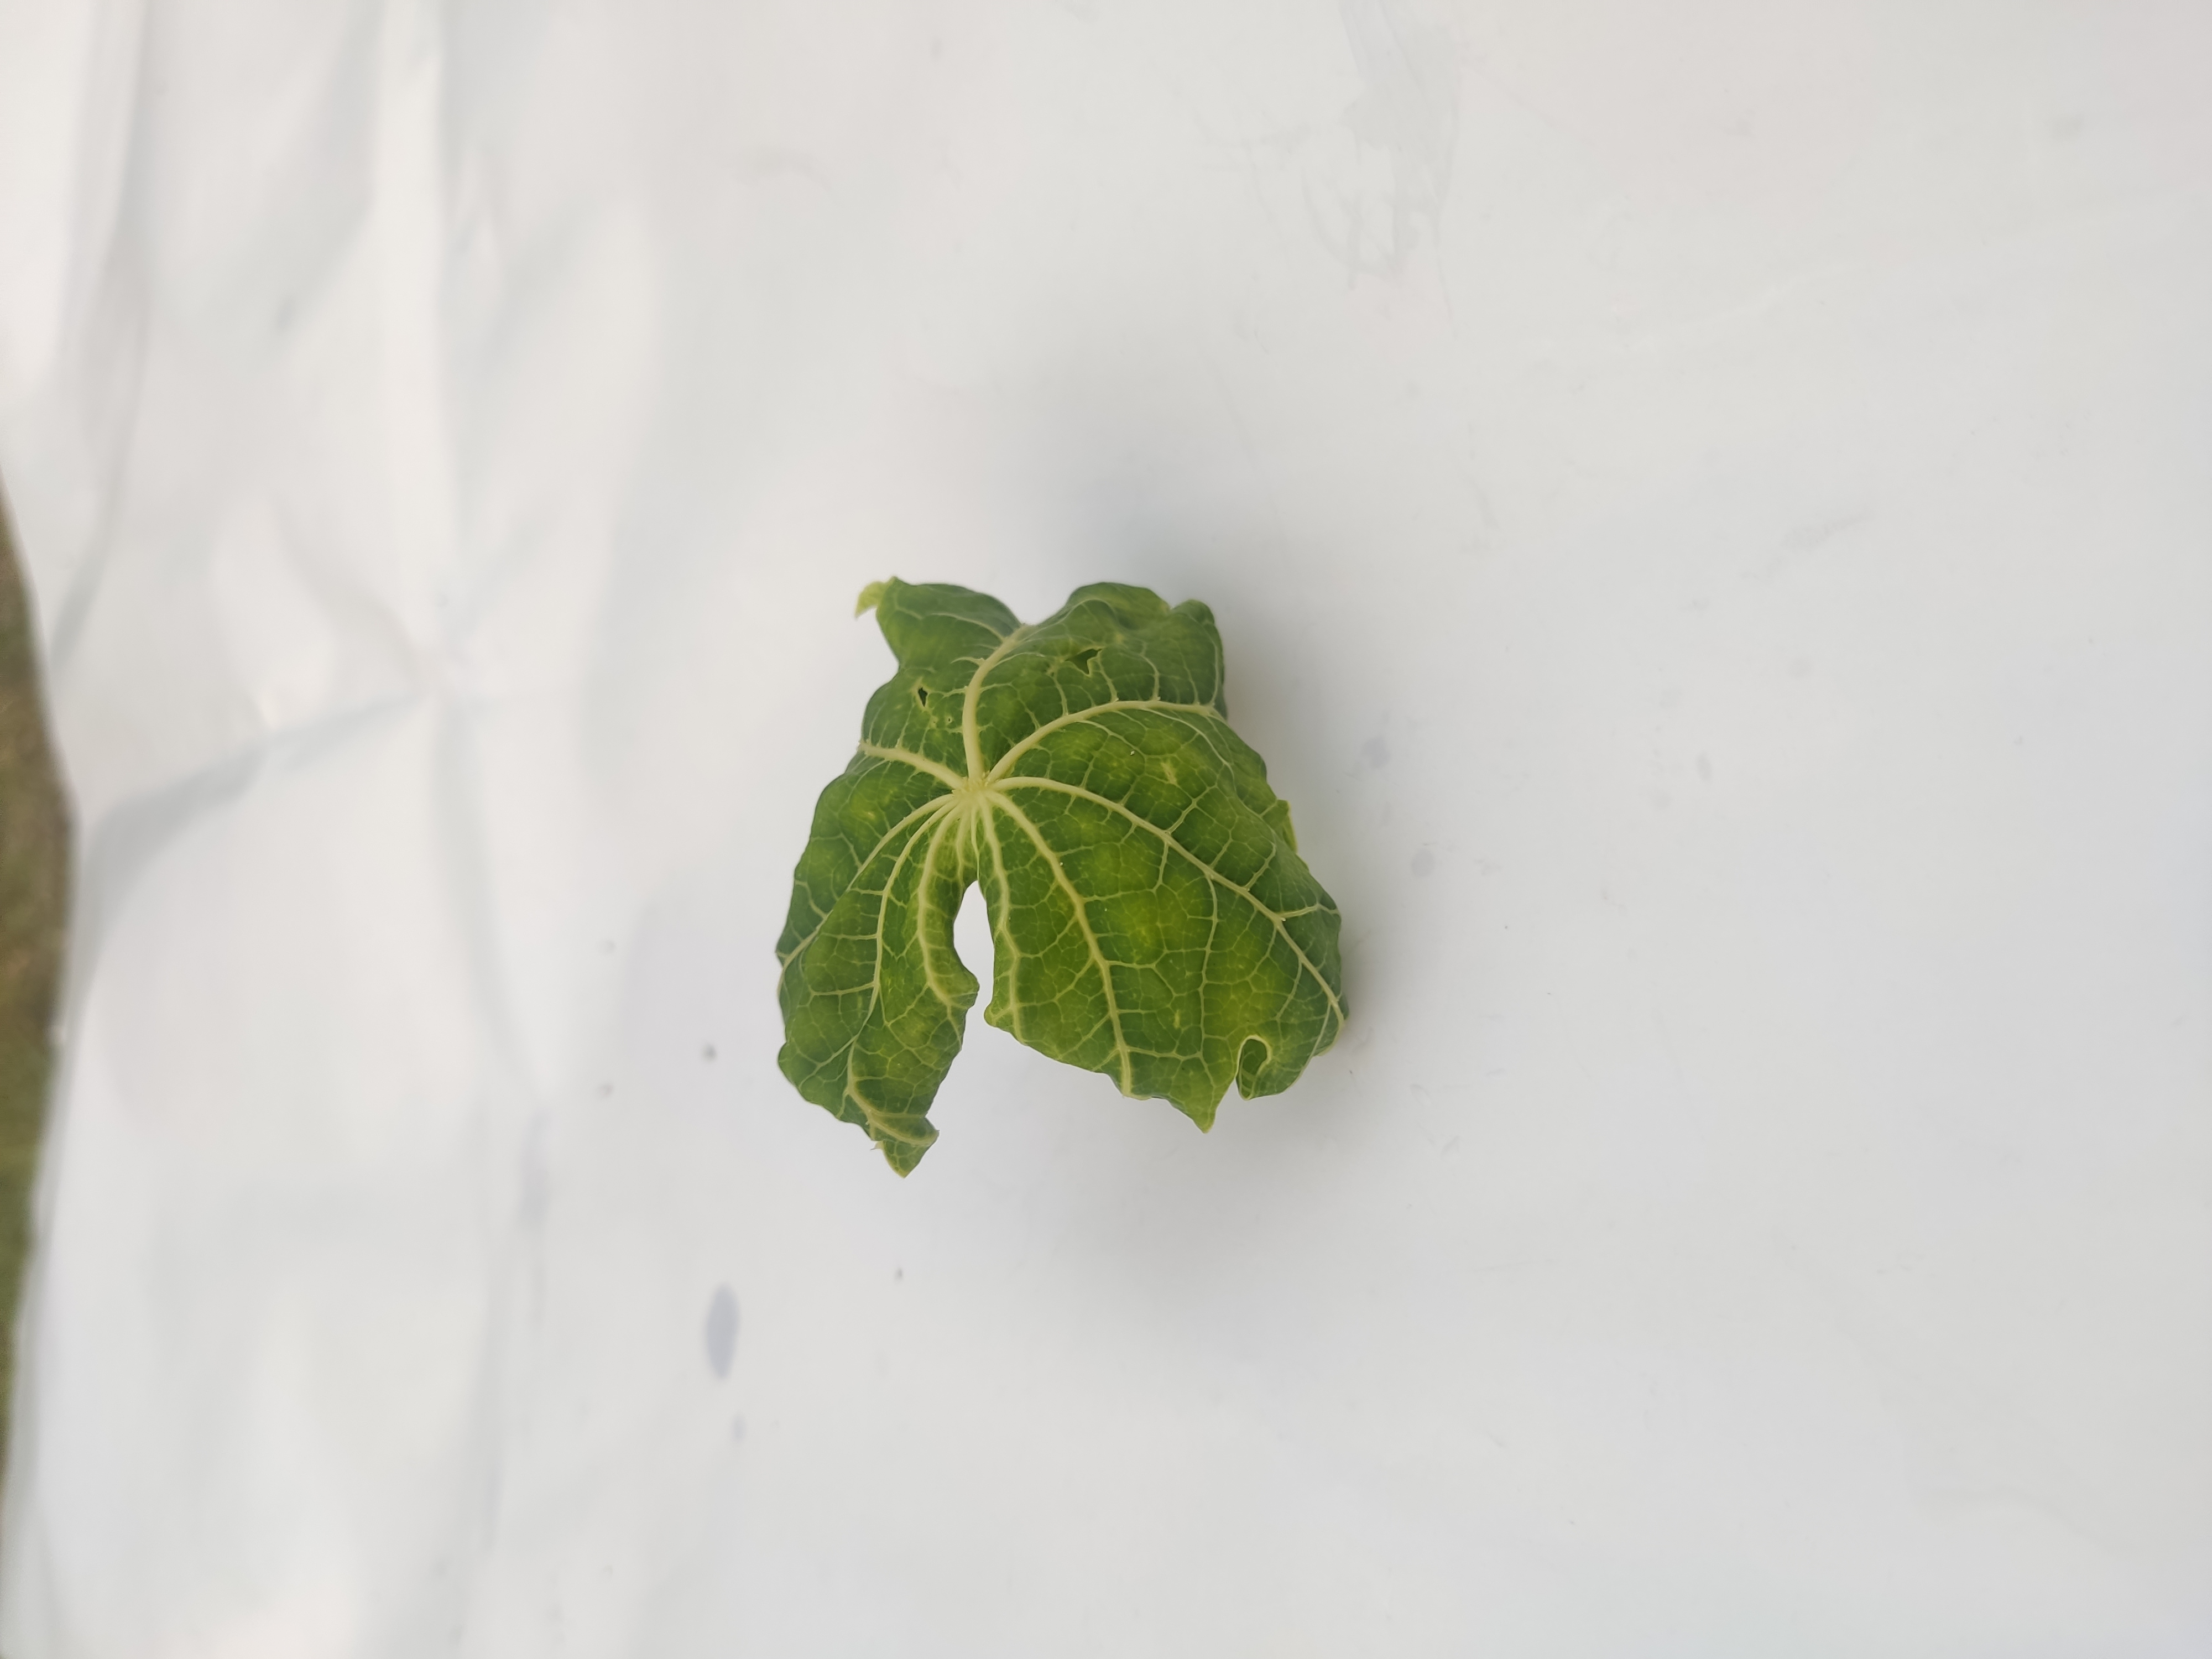
Label: Leaf Curl